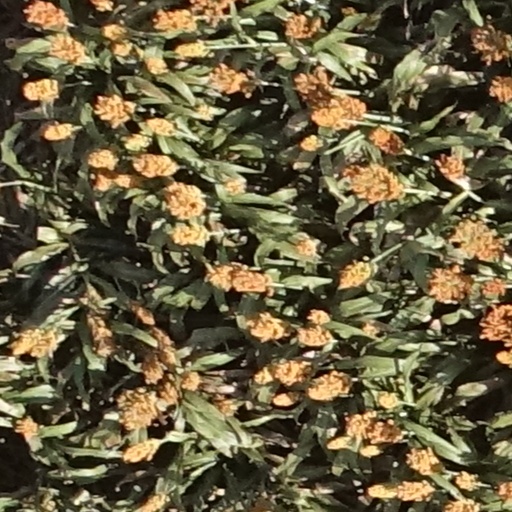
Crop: sorghum